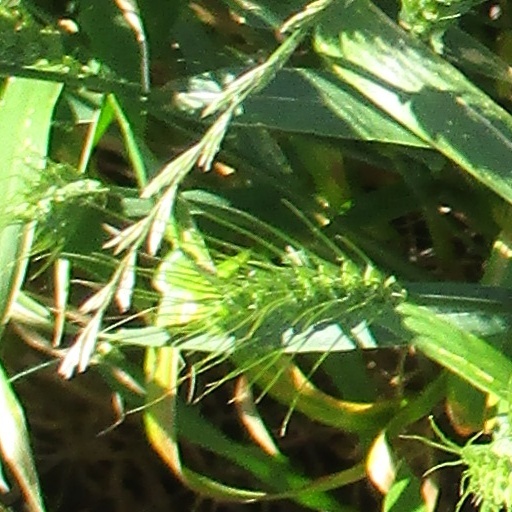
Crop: wheat